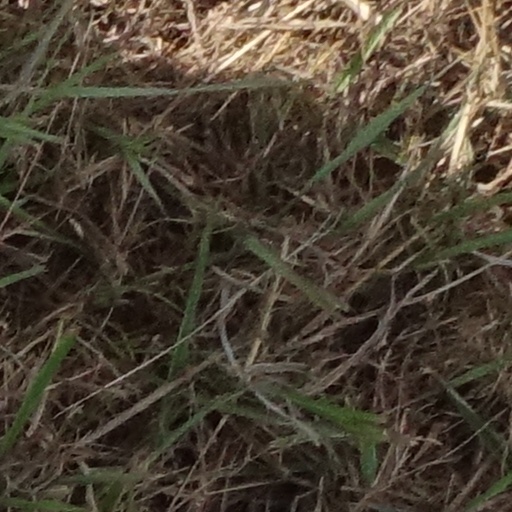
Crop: sorghum